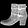
Label: Ankle boot